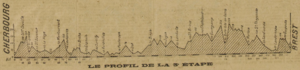
Tour de France 1919. Profil 3e étape
La 3ᵉ étape du Tour de France 1919 s'est déroulée le jeudi 3 juillet.